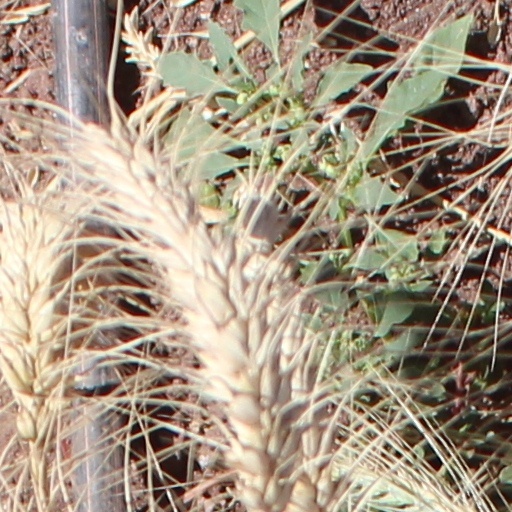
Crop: wheat